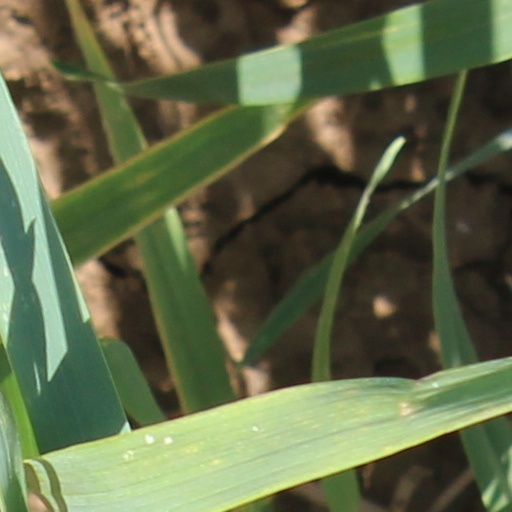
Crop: wheat